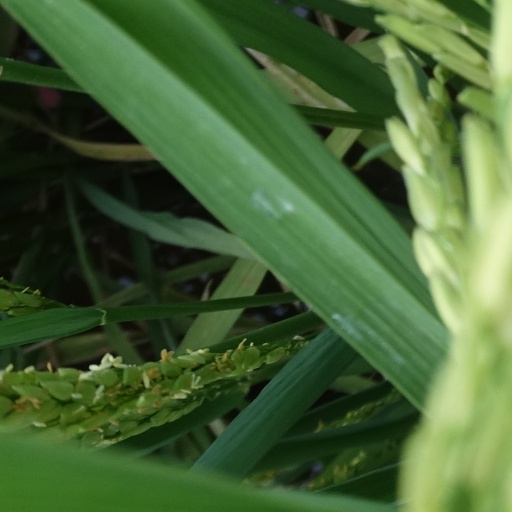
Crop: rice